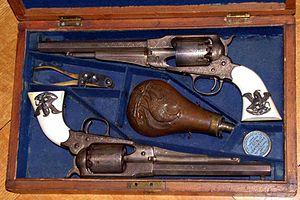
E. Remington and Sons était une entreprise nord-américaine de production industrielle d'armes à feu et de machines à écrire, fondée en 1816 dans l'État de New York par le forgeron Eliphalet Remington II.